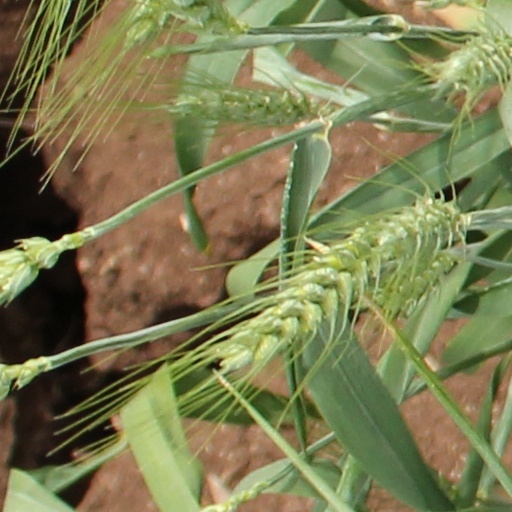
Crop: wheat